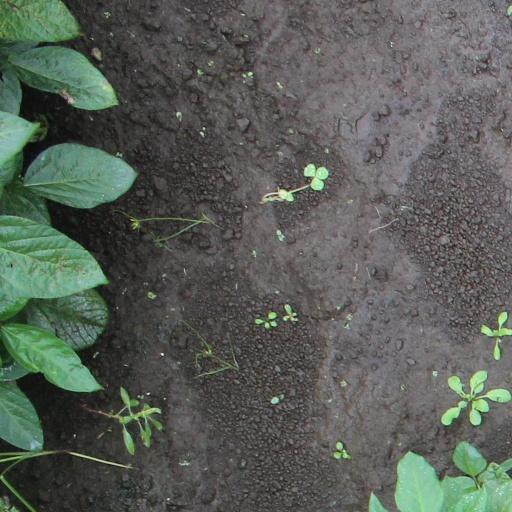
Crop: soybean